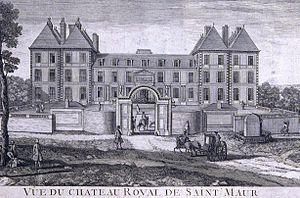
Vue du château de Saint-Maur du côté de l'entrée, vers 1730. Jacques Rigaud.
Le château de Saint-Maur, de style Renaissance, était situé à Saint-Maur-des-Fossés. Il est aujourd'hui entièrement détruit.